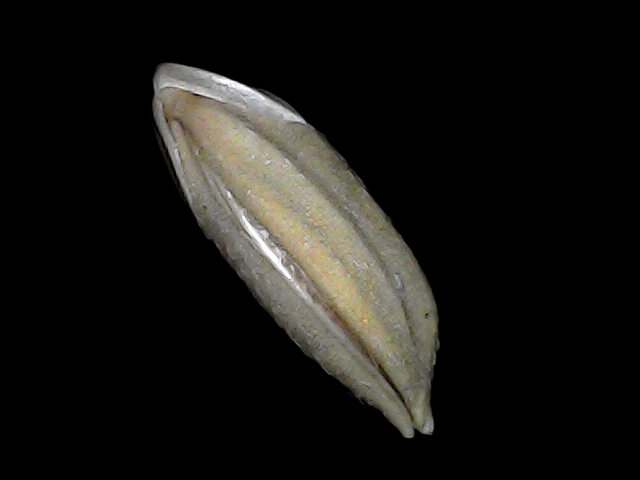
Rice variety: Bd34